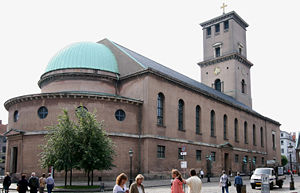
Kirke (bygning)
Vor Frue Kirke, København
En kirke er en bygning, hvor kristne ritualer udføres og menigheden samles.